St Patrick's College, London

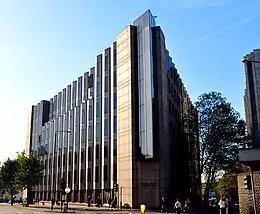
St Patrick's College Tower Hill campus

As of 2019, the college has two schools: Business Plus and Health Plus. Within these schools, various programmes are offered for Higher National Diplomas accredited by Pearson Edexcel. In the past, the college also had schools of Technology, Tourism and Hospitality, Art and Design, and Law and offered several post-graduate diplomas and degrees awarded by a variety of external providers.